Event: Nepal Earthquake
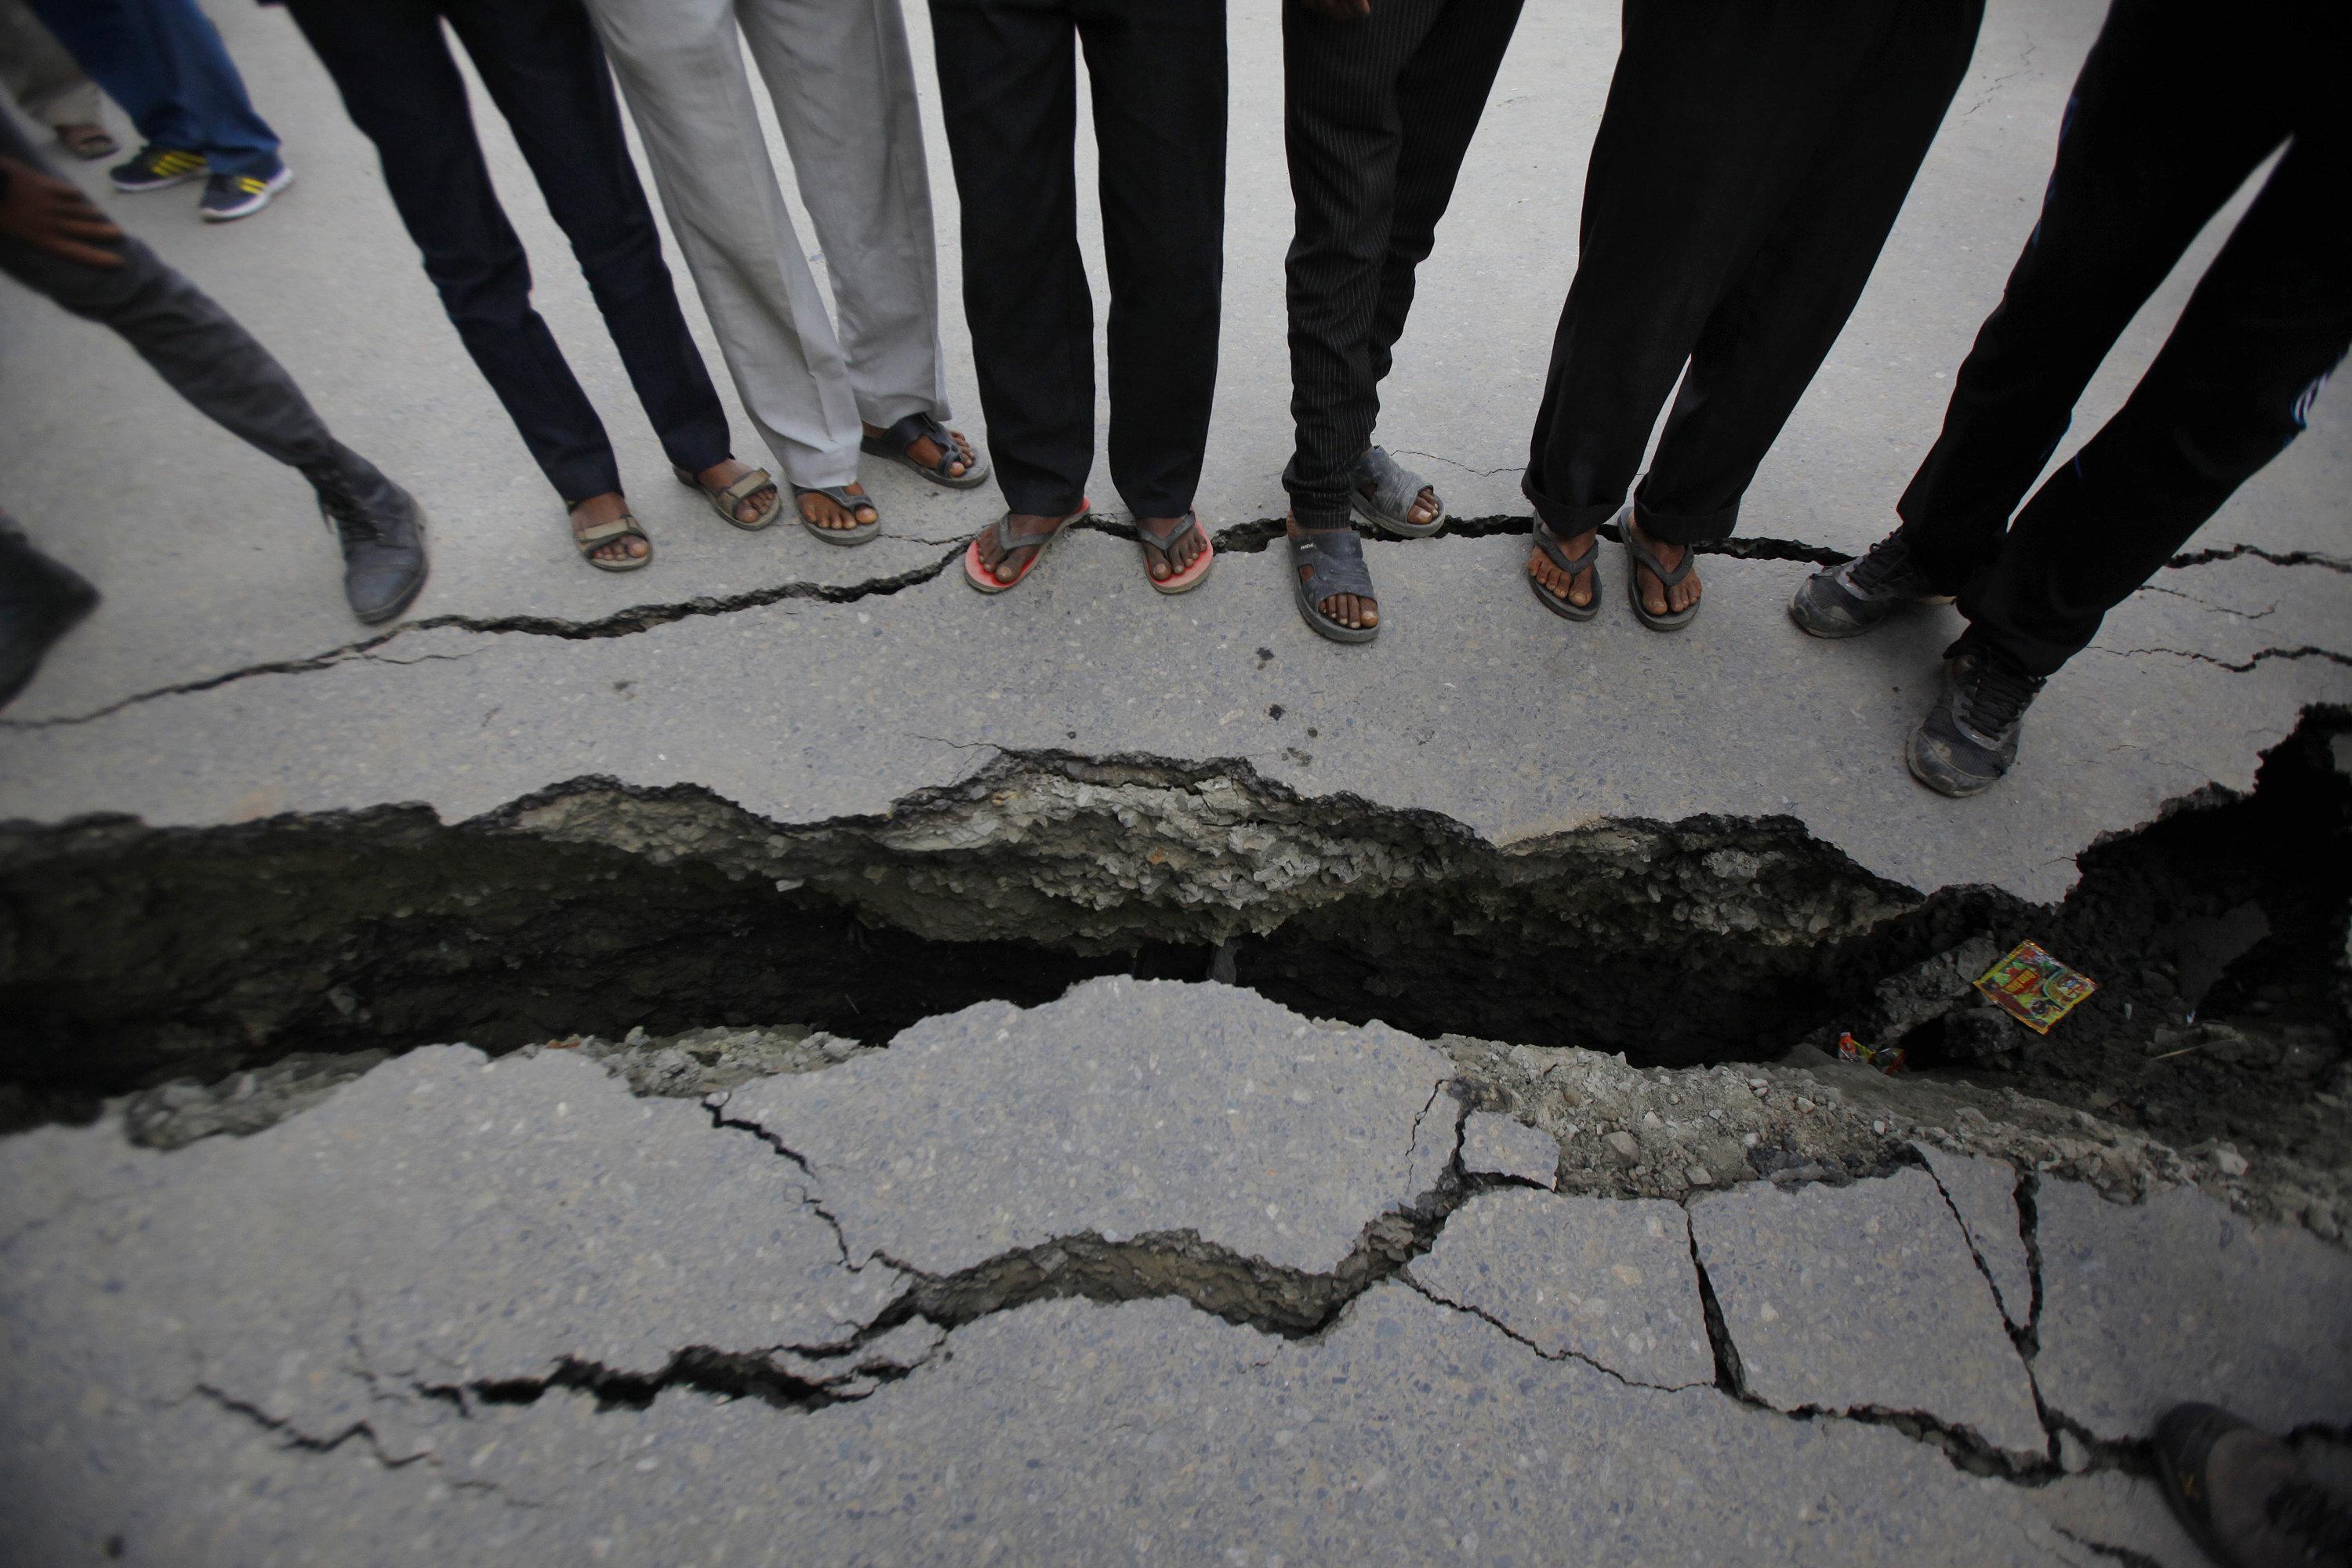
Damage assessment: damage